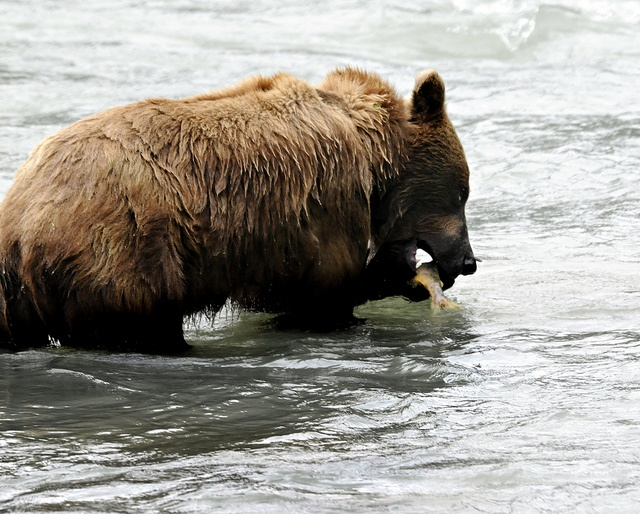
The brown bear is in the water catching a fish.
A brown bear in the water chewing on a fish.
A bear is in the water eating a fish.
A large bear chews on a fish in the water.
A BEAR IS EATING FISH IN THE WATER